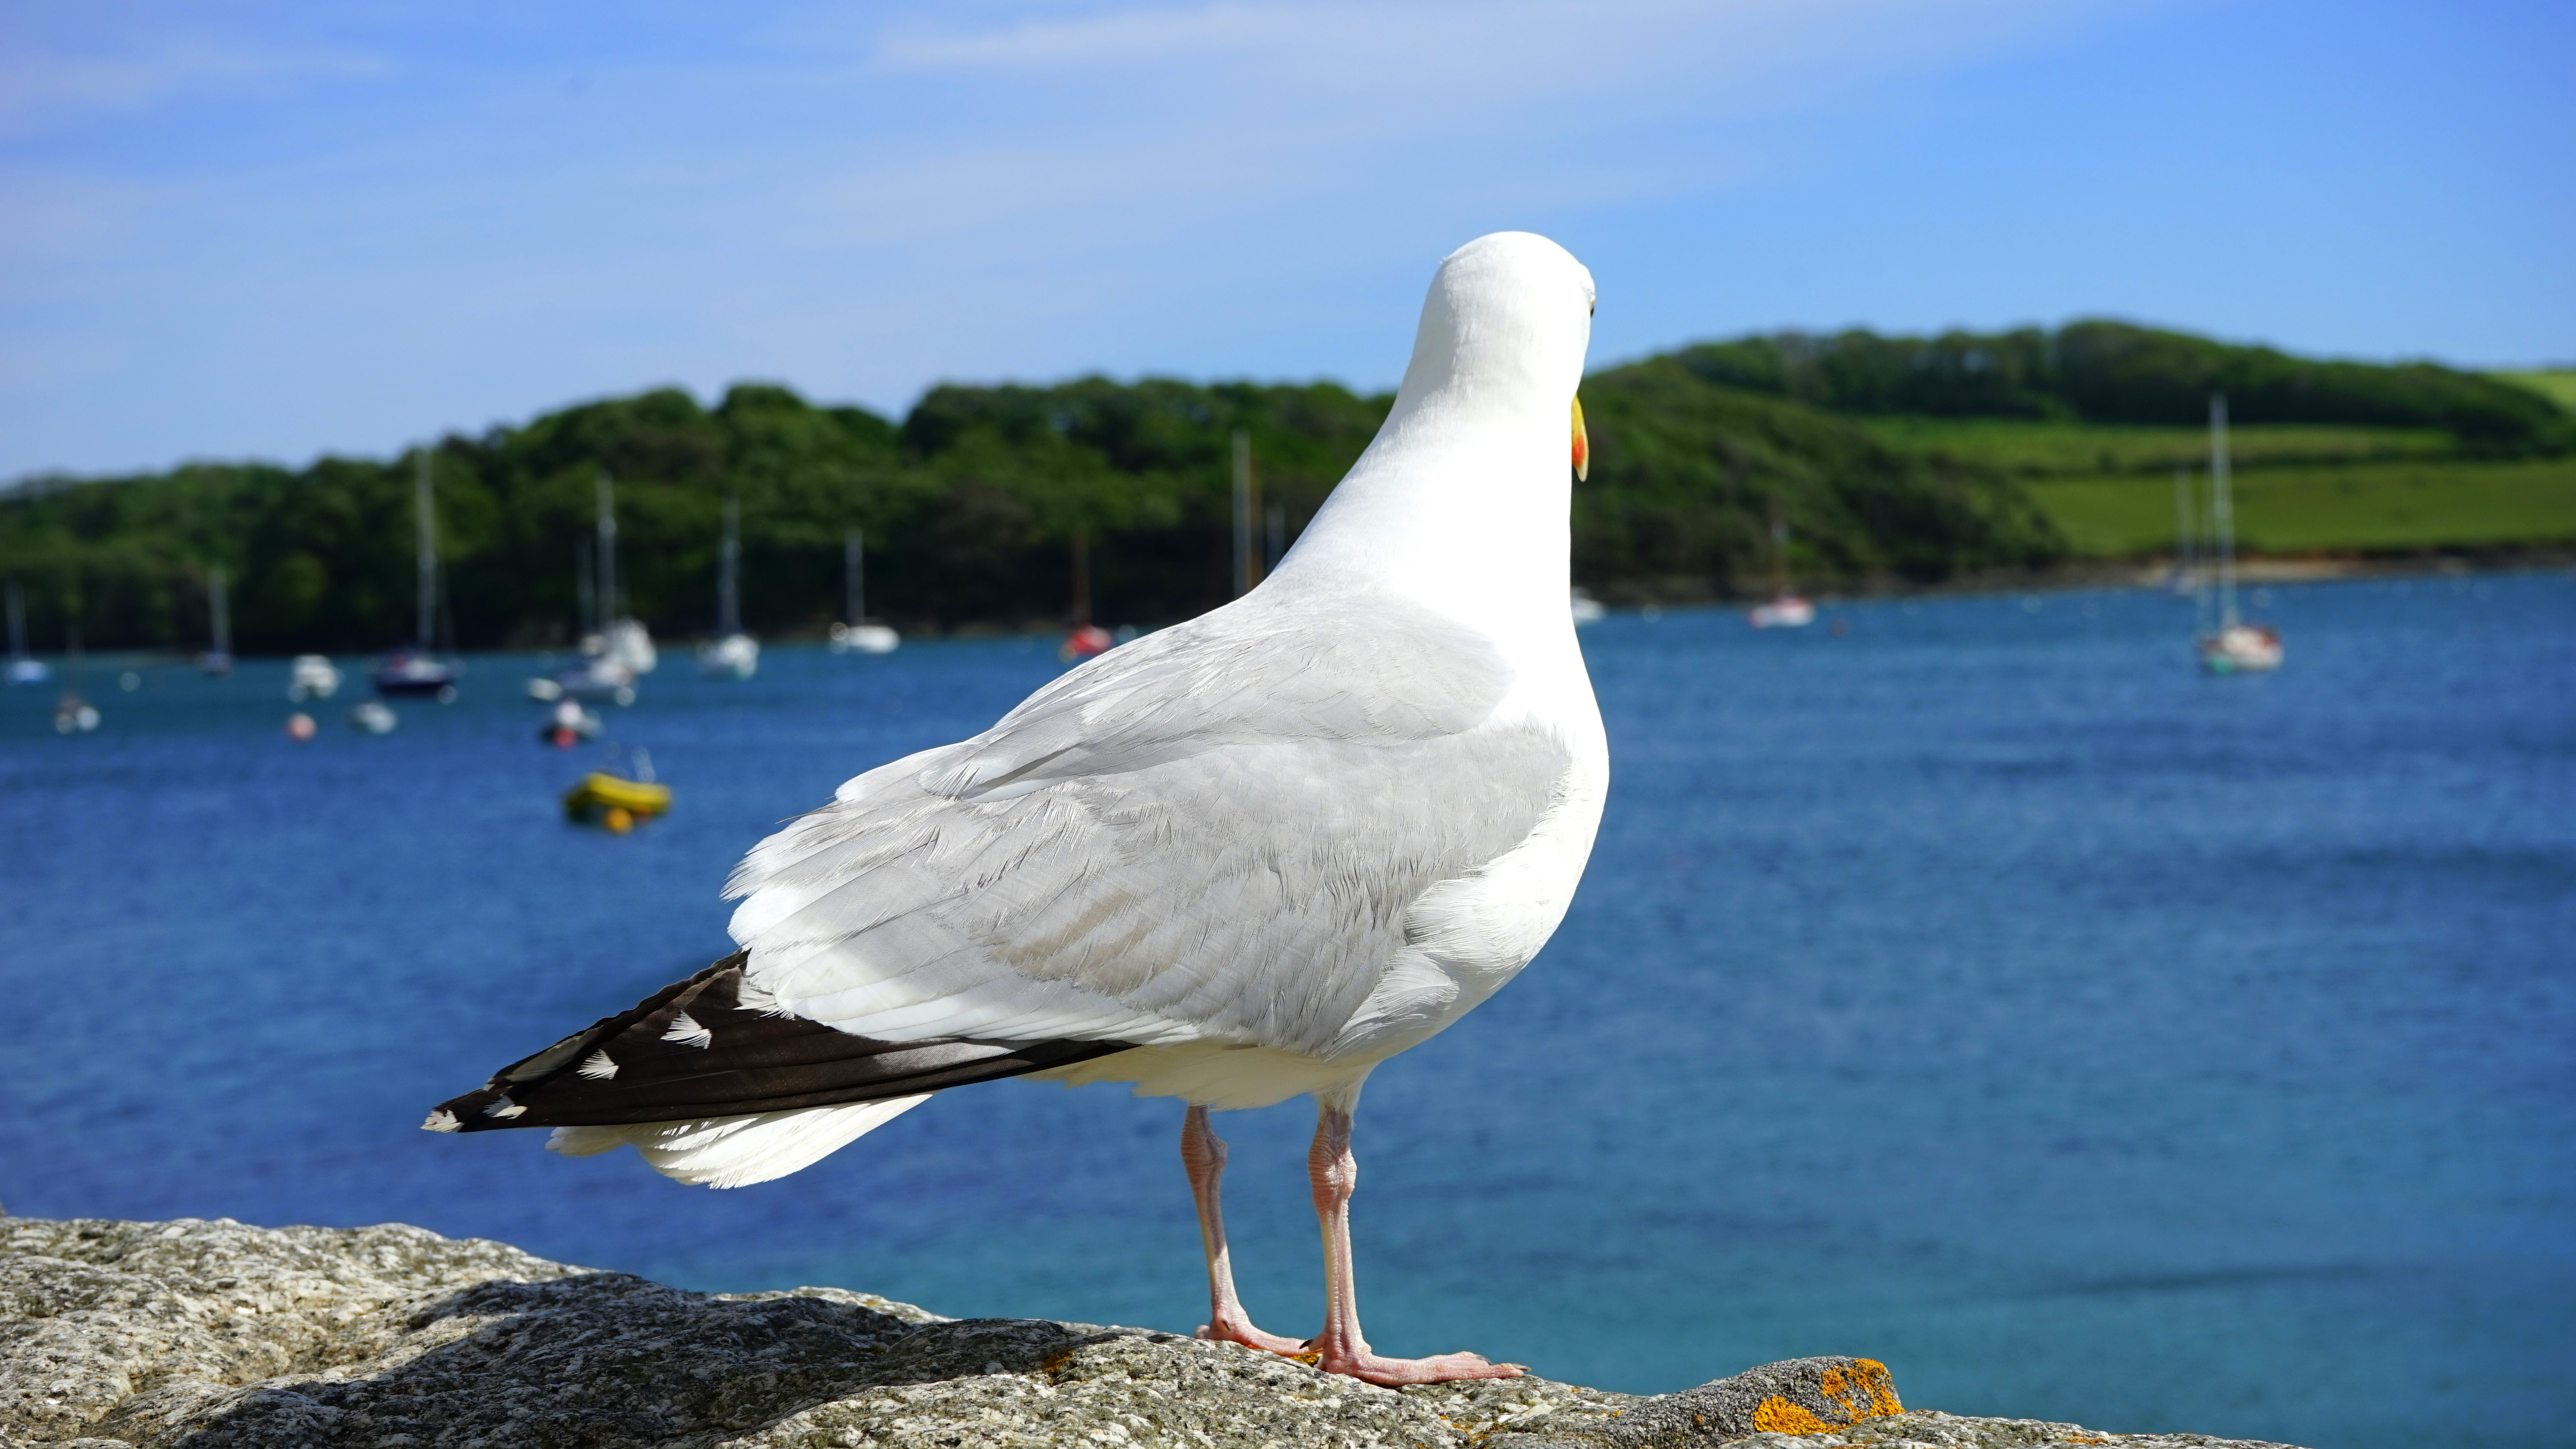
sea, water, ocean, bird, wing, sky, animal, seabird, seagull, gull, beak, macro, blue, fauna, boats, vertebrate, charadriiformes, european herring gull